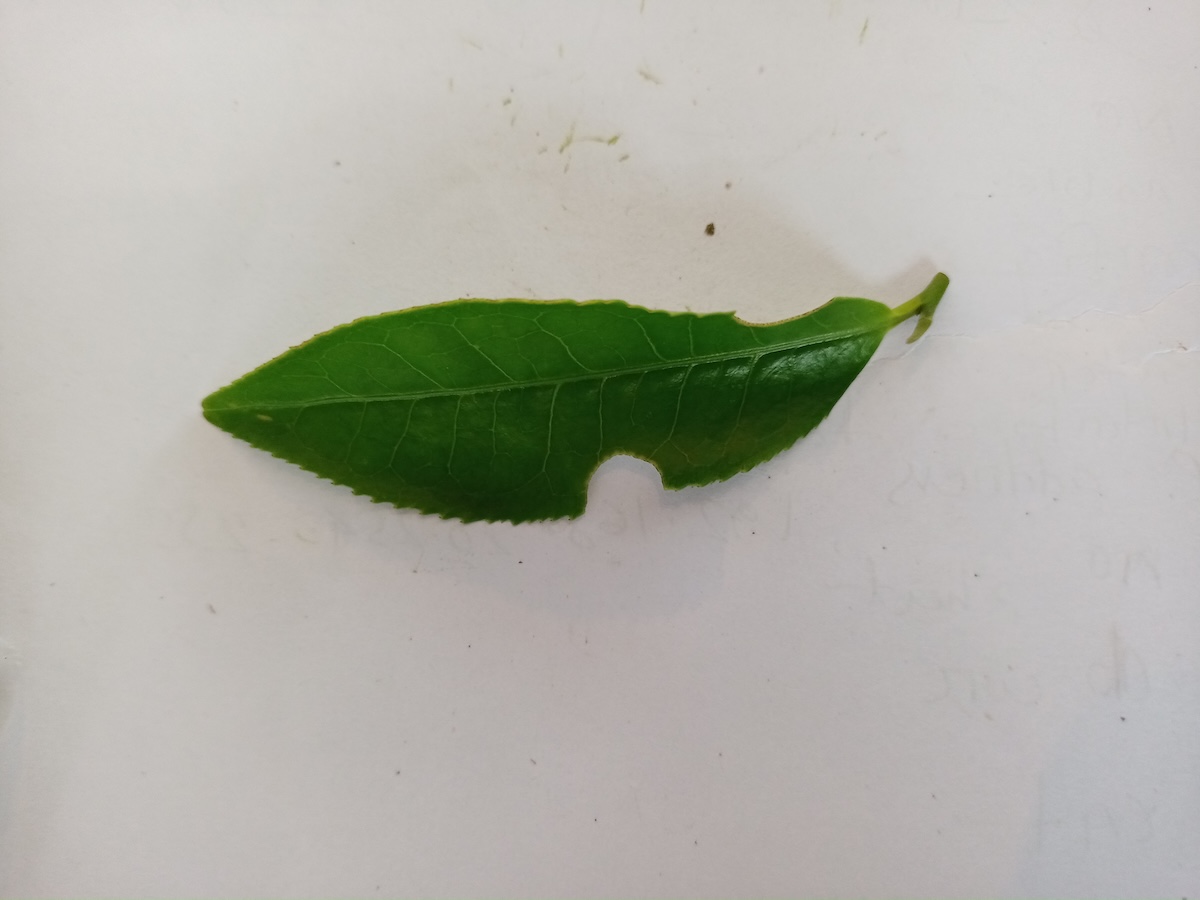
Label: Healthy leaf